DuPont-Guest Estate

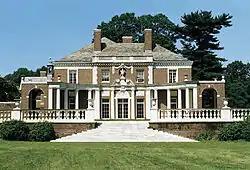
East façade of the house

The home, originally called "White Eagle", was built between 1916 and 1918 for Alicia Heyward (née Bradford) Maddox, the second wife of Alfred I. du Pont and daughter of Judge Edward Bradford. It was designed by the architectural firm of Carrère and Hastings in the Georgian Revival style and the interiors were designed by Charles of London. The residence is two stories plus a basement level, with a red brick façade, white marble and limestone embellishments, and a gabled, slate roof. Alicia du Pont died in January 1920 before the home was finished.